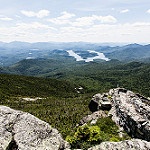
Label: mountain